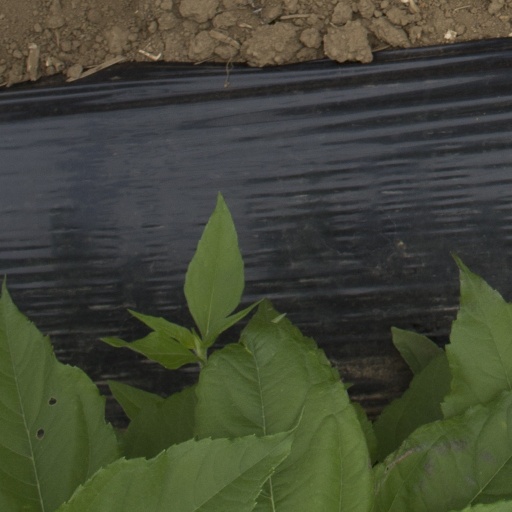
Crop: Jerusalem artichoke